Villa Rides

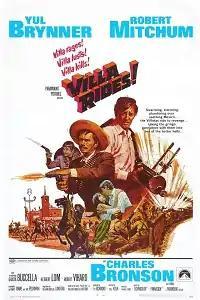
Theatrical release poster

Villa Rides is a 1968 American Technicolor Western war film in Panavision directed by Buzz Kulik and starring Yul Brynner as Mexican revolutionary Pancho Villa and Robert Mitchum as an American adventurer and pilot of fortune. The screenplay is based on the biography by William Douglas Lansford. The supporting cast includes Charles Bronson as Fierro, Herbert Lom as Huerta and Alexander Knox as Madero.